Temperate broadleaf and mixed forests

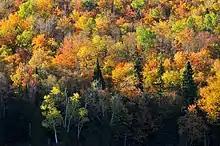
An example of temperate broadleaf and mixed forest in La Mauricie National Park, Quebec.

Temperate broadleaf and mixed forest is a temperate climate terrestrial habitat type defined by the World Wide Fund for Nature, with broadleaf tree ecoregions, and with conifer and broadleaf tree mixed coniferous forest ecoregions.